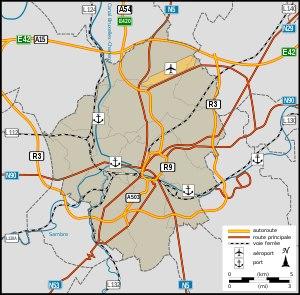
Charleroi est une ville francophone de Belgique, située en Région wallonne, province de Hainaut, sur la Sambre. C'est le chef-lieu de l'arrondissement administratif de Charleroi englobant 14 communes sur une superficie totale de 554,55 km².